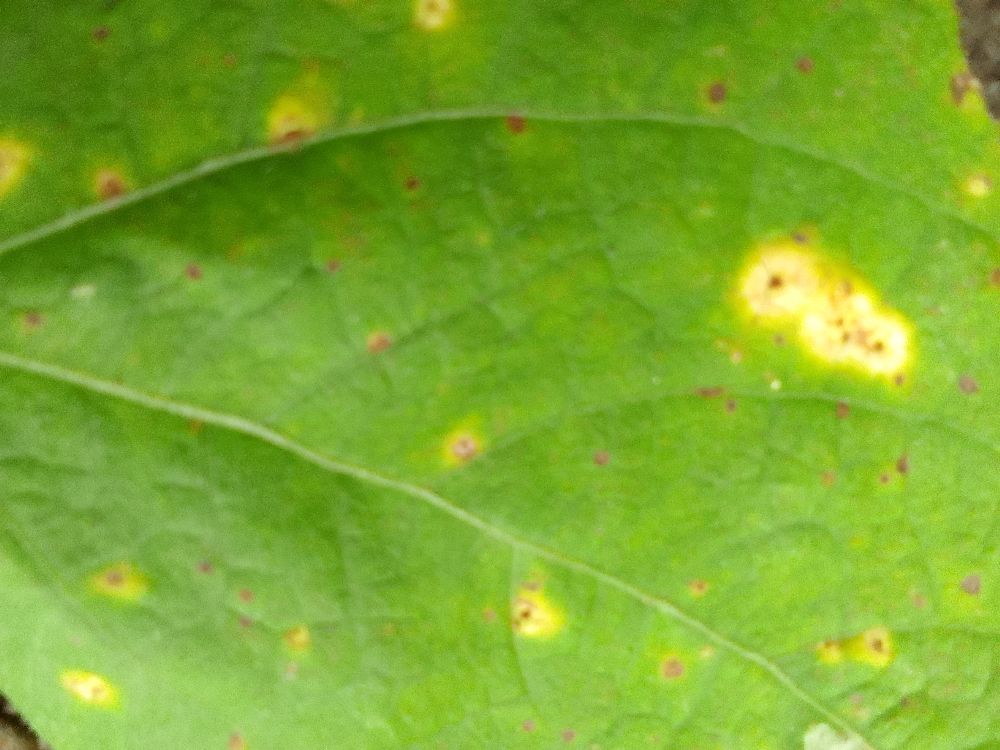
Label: rust